Sacred Heart Cathedral, New Delhi

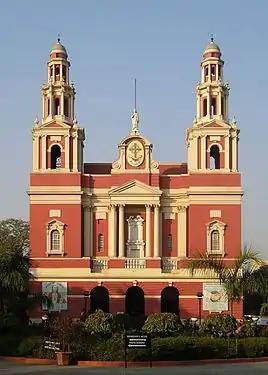
Sacred Heart Cathedral

The Cathedral of the Sacred Heart is a Roman Catholic cathedral belonging to the Latin Rite and one of the oldest church buildings in New Delhi, India. Together with St. Columba's School, and the Convent of Jesus and Mary school, it occupies a total area of approximately 14 acres near the south end of Bhai Vir Singh Marg Road in Connaught Place.